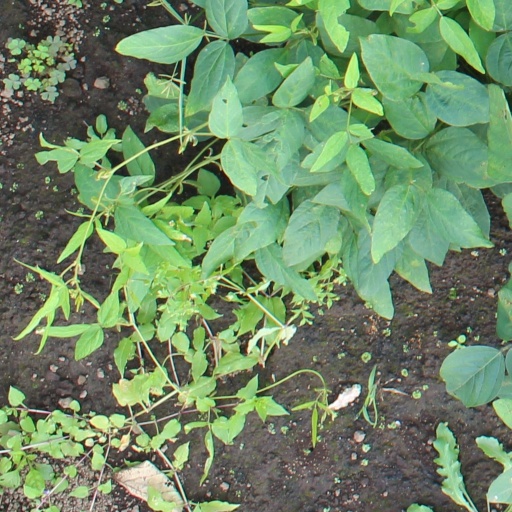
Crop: soybean